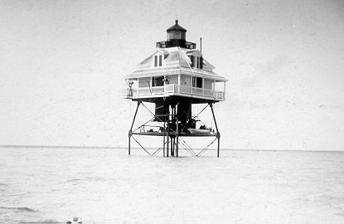
Building: Northwest Passage Light
Country: Unknown
Year built: 1855
Lighthouse in Florida, US Lighthouse Northwest Passage Light Light station marking the northwest passage to Key West in 1892 Location Westerly side of the northerly end of the northwest channel to Key West harbor Coordinates 24°37′08″N 81°53′57″W / 24.61889°N 81.89917°W / 24.61889; -81.89917 Tower Foundation Iron pilings Construction Wood Automated 1911 Height 47 feet (14 m) Shape Square high-peaked house on pilings Light First lit 1855, rebuilt in 1879 Deactivated Before 1971 Lens Fifth order Fresnel lens The Northwest Passage Light was a lighthouse located eight miles (13 km) from Key West, Florida , at the entrance to the northwest channel to the Key West harbor. The first light was a lightship put on station in 1838. The lightship broke its moorings but survived the Great Havana Hurricane of 1846 , which destroyed the Sand Key and Key West lighthouses. The United States Lighthouse Board requested funds to replace the lightship in 1852, citing the expense of maintaining it. The lightship was repaired and funding for a replacement lighthouse was delayed until 1854. The new lighthouse was completed in 1855. The original fifth order Fresnel lens was replaced with a fourth order lens after the Civil War . In 1879 the deteriorating wooden structure was replaced with a new structure based on the original iron pilings. The light was automated with acetylene gas in 1911. The light was deactivated some time between then and 1971, when the wooden structure burned. The iron pilings remain, but are deteriorating. It is known locally as the "Hemingway house on the water", or "Hemingway Stilts", based on a legend that Ernest Hemingway used to own or, at least, fish from the structure. References